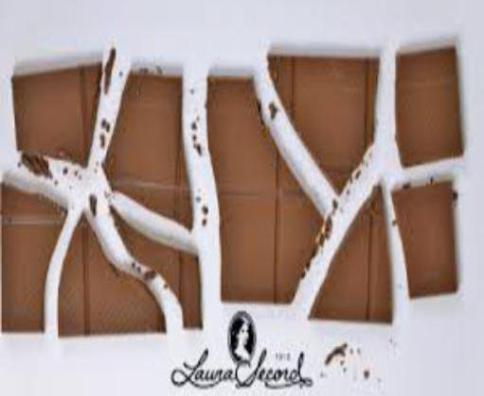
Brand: laura secord chocolates
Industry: Food